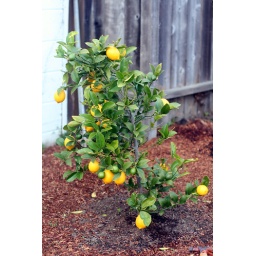
My lemon tree awash in fruit--2-14-10